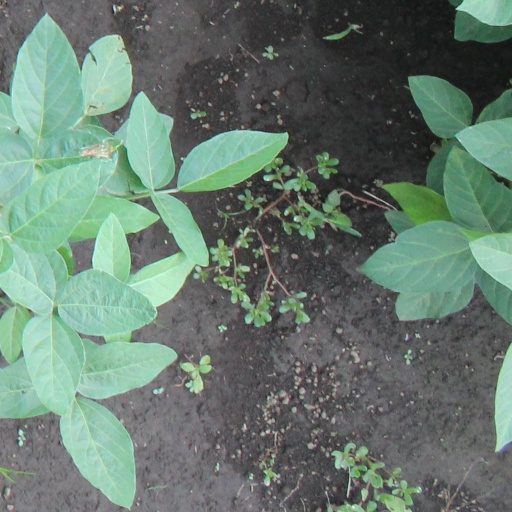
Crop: soybean